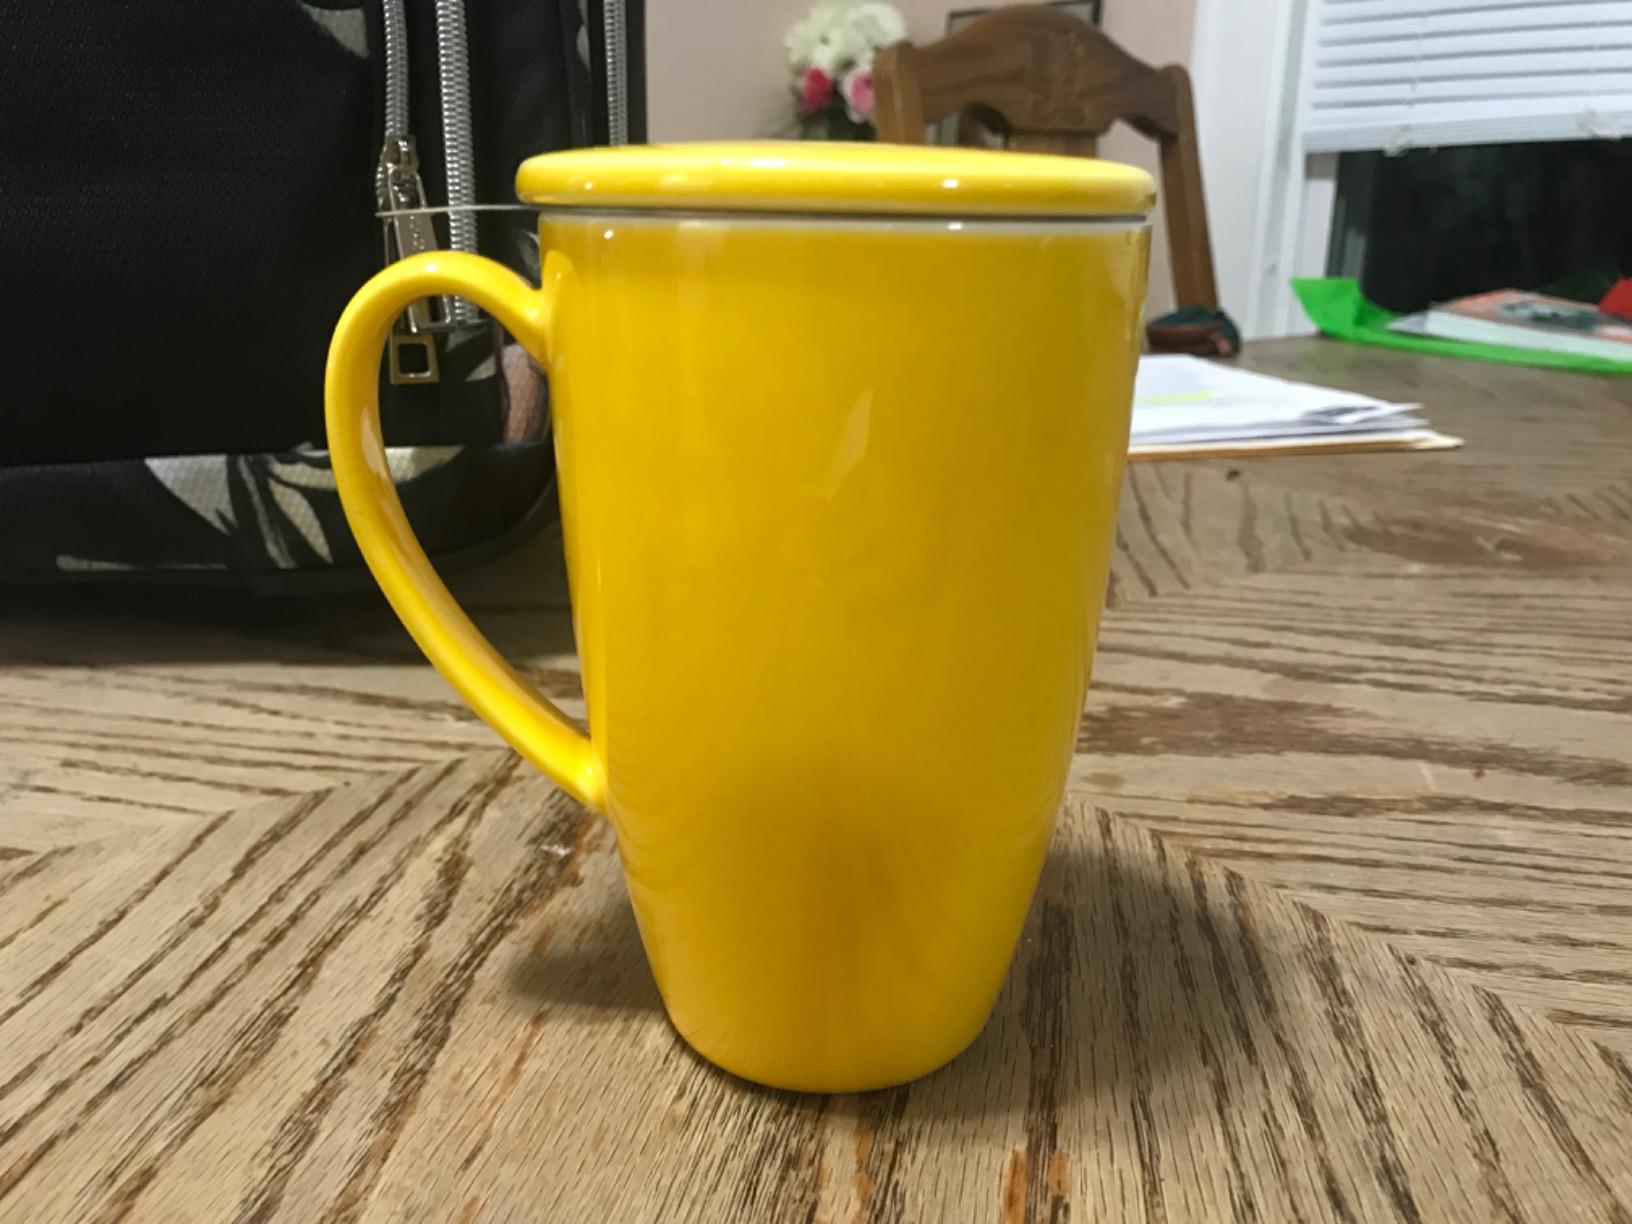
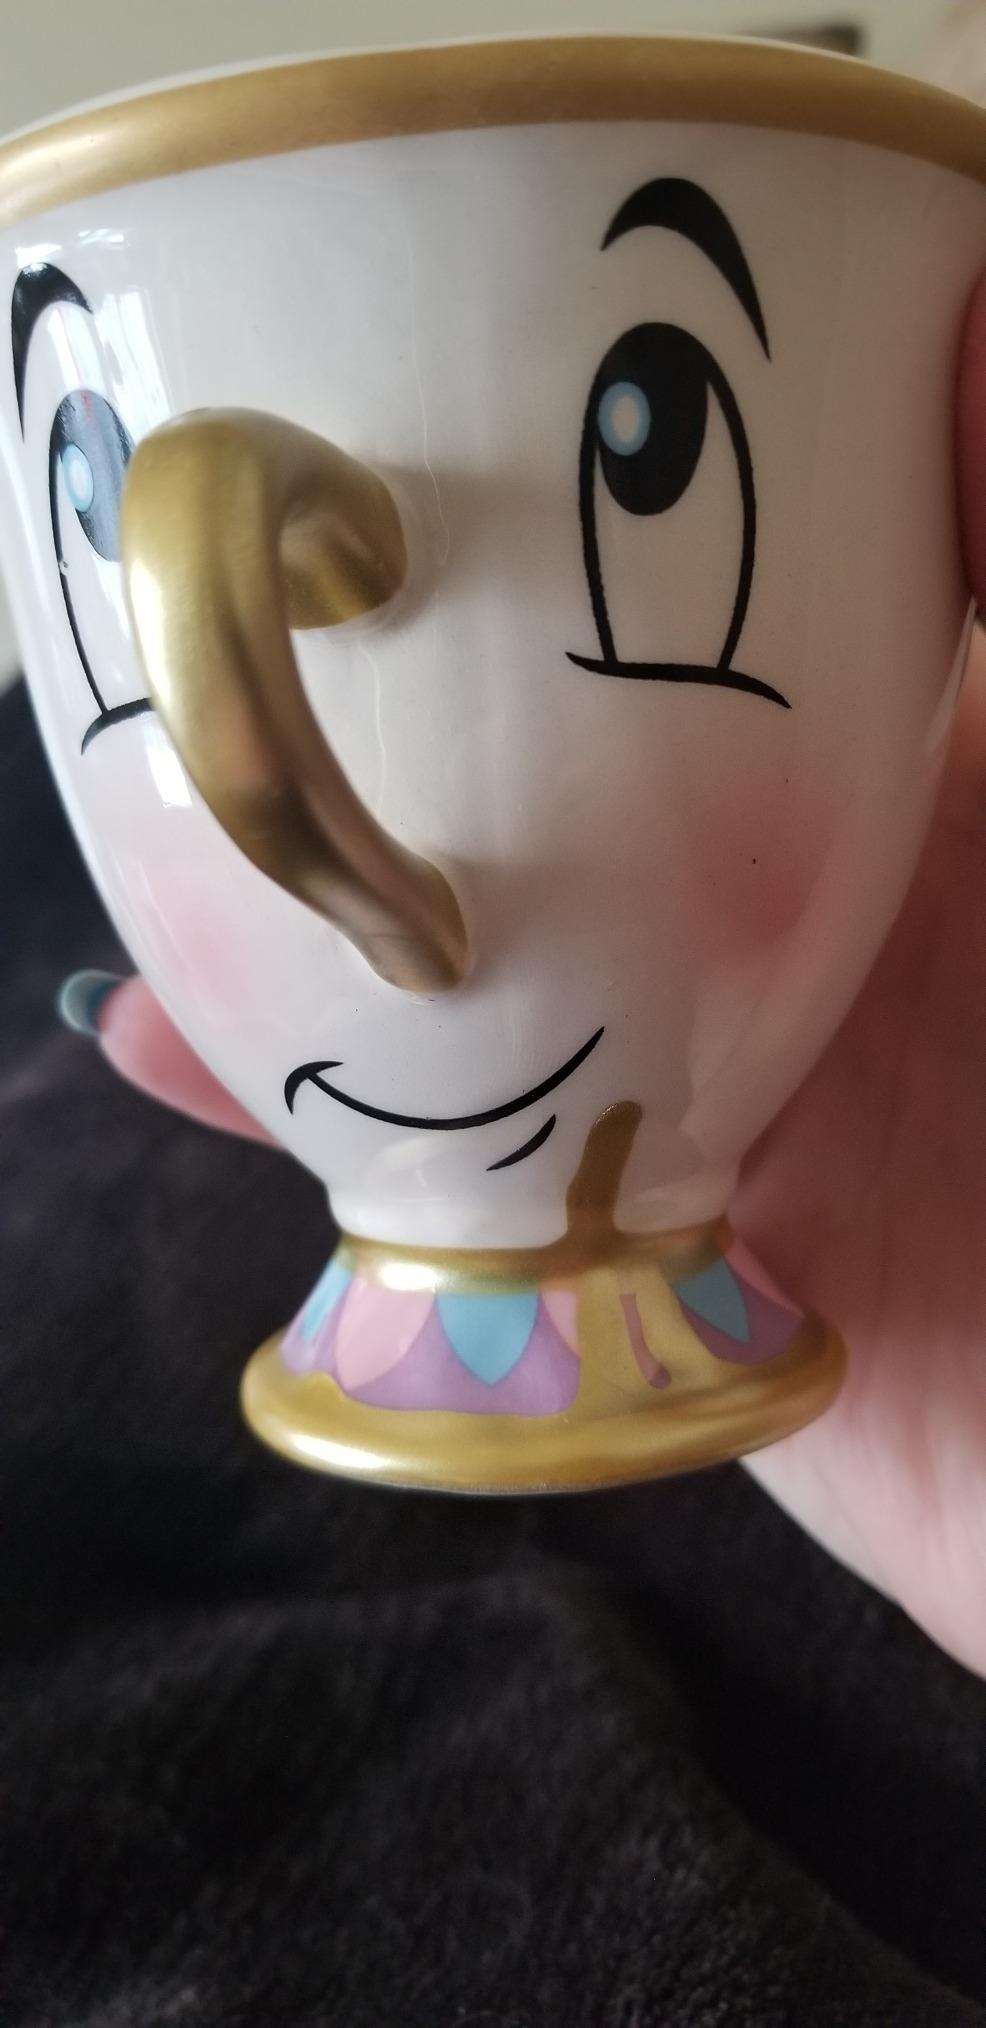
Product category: items_mug
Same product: no